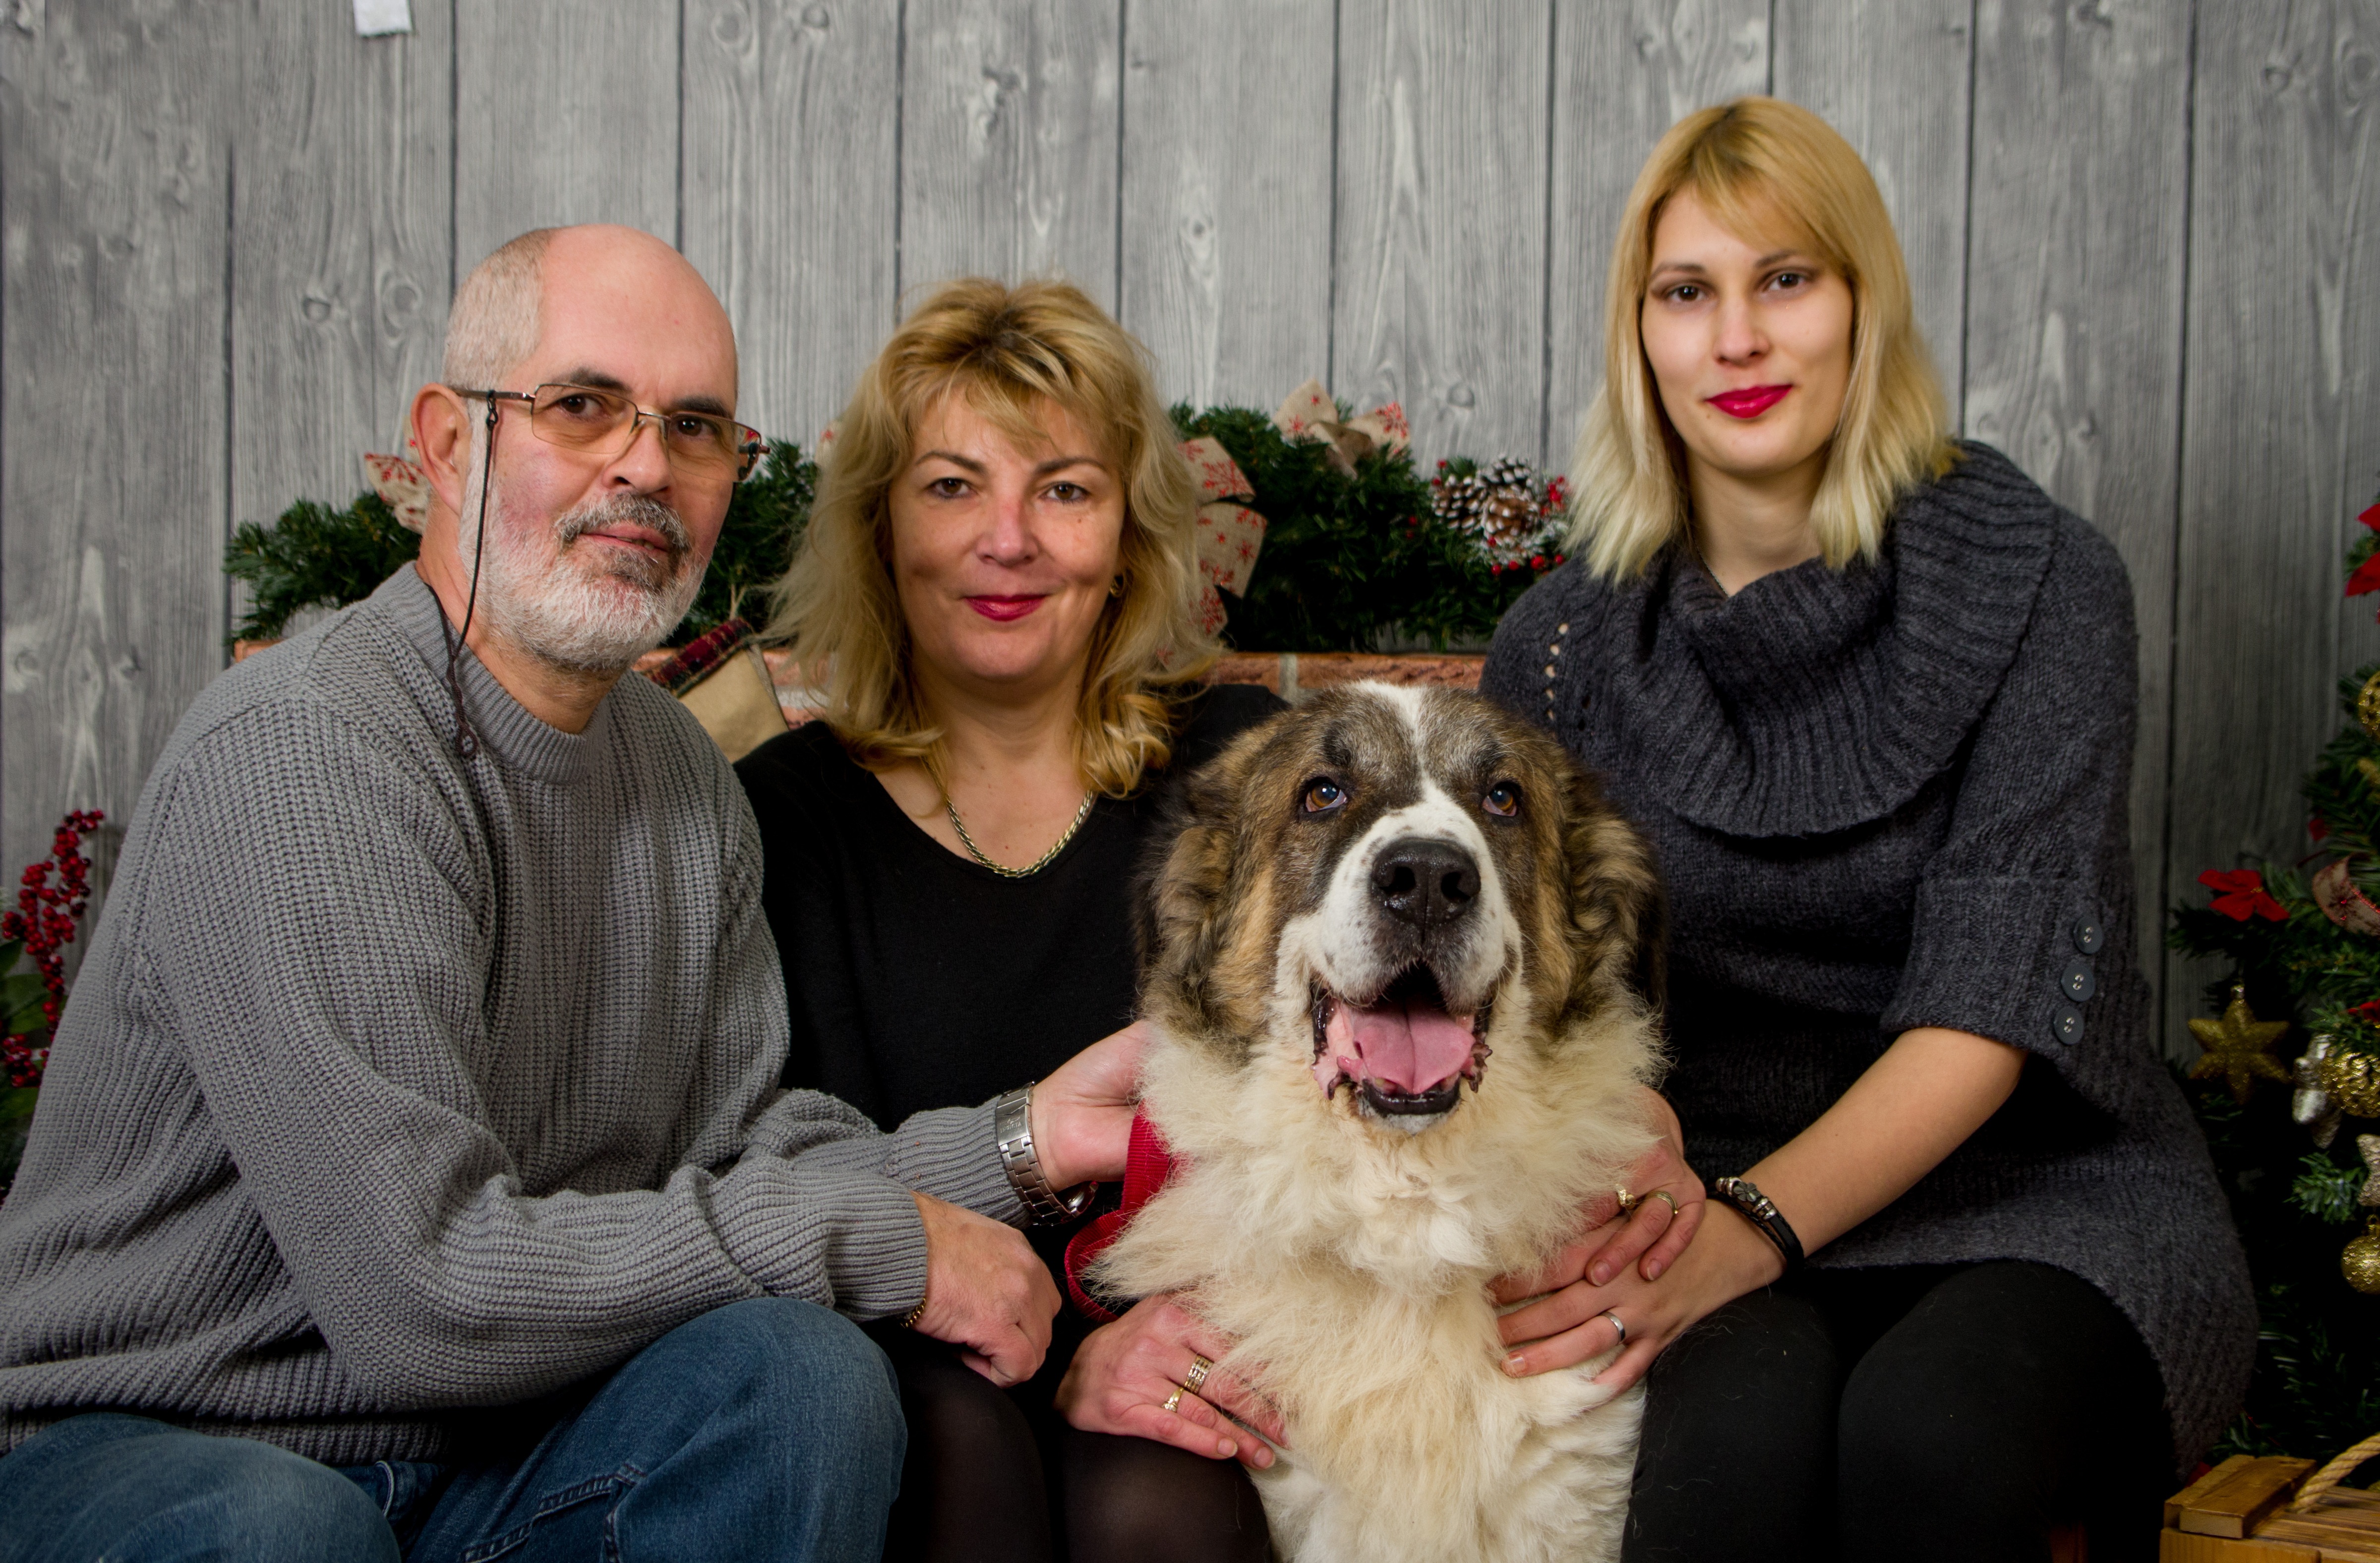
people, puppy, dog, christmas, family, christmas dog, christmas family, family christmas, dog like mammal, christmas photo, romanian shepherd, bucovina dog